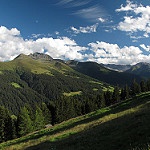
Label: mountain